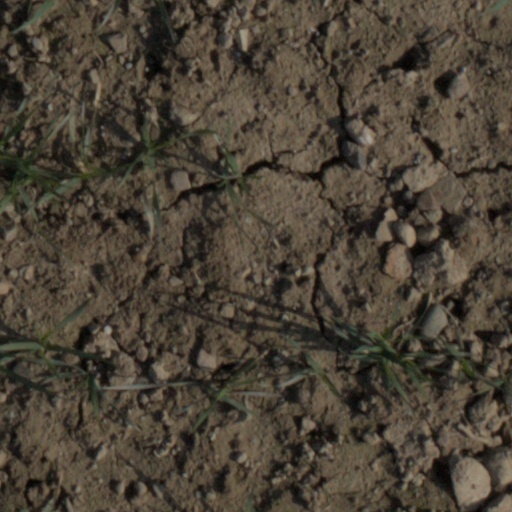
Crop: wheat